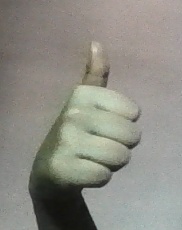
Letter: aleff